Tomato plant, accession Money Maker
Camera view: horizontal (90 deg, fisheye); turntable rotation: 150 degrees
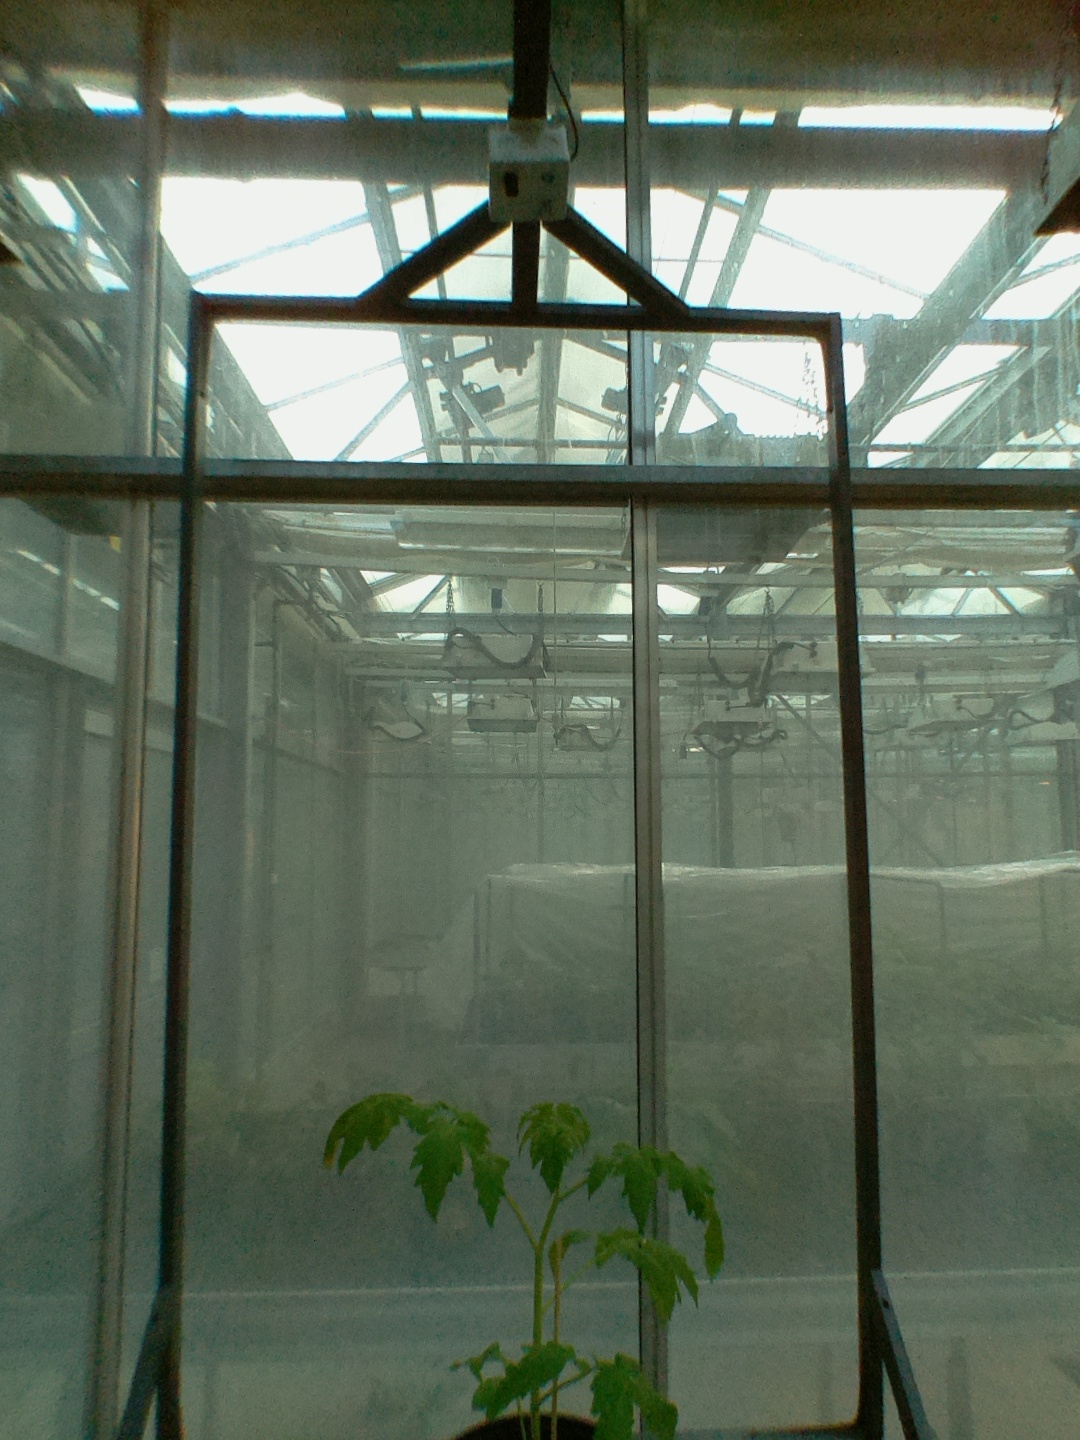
BBCH growth stage 13: 6 of true leaves visible